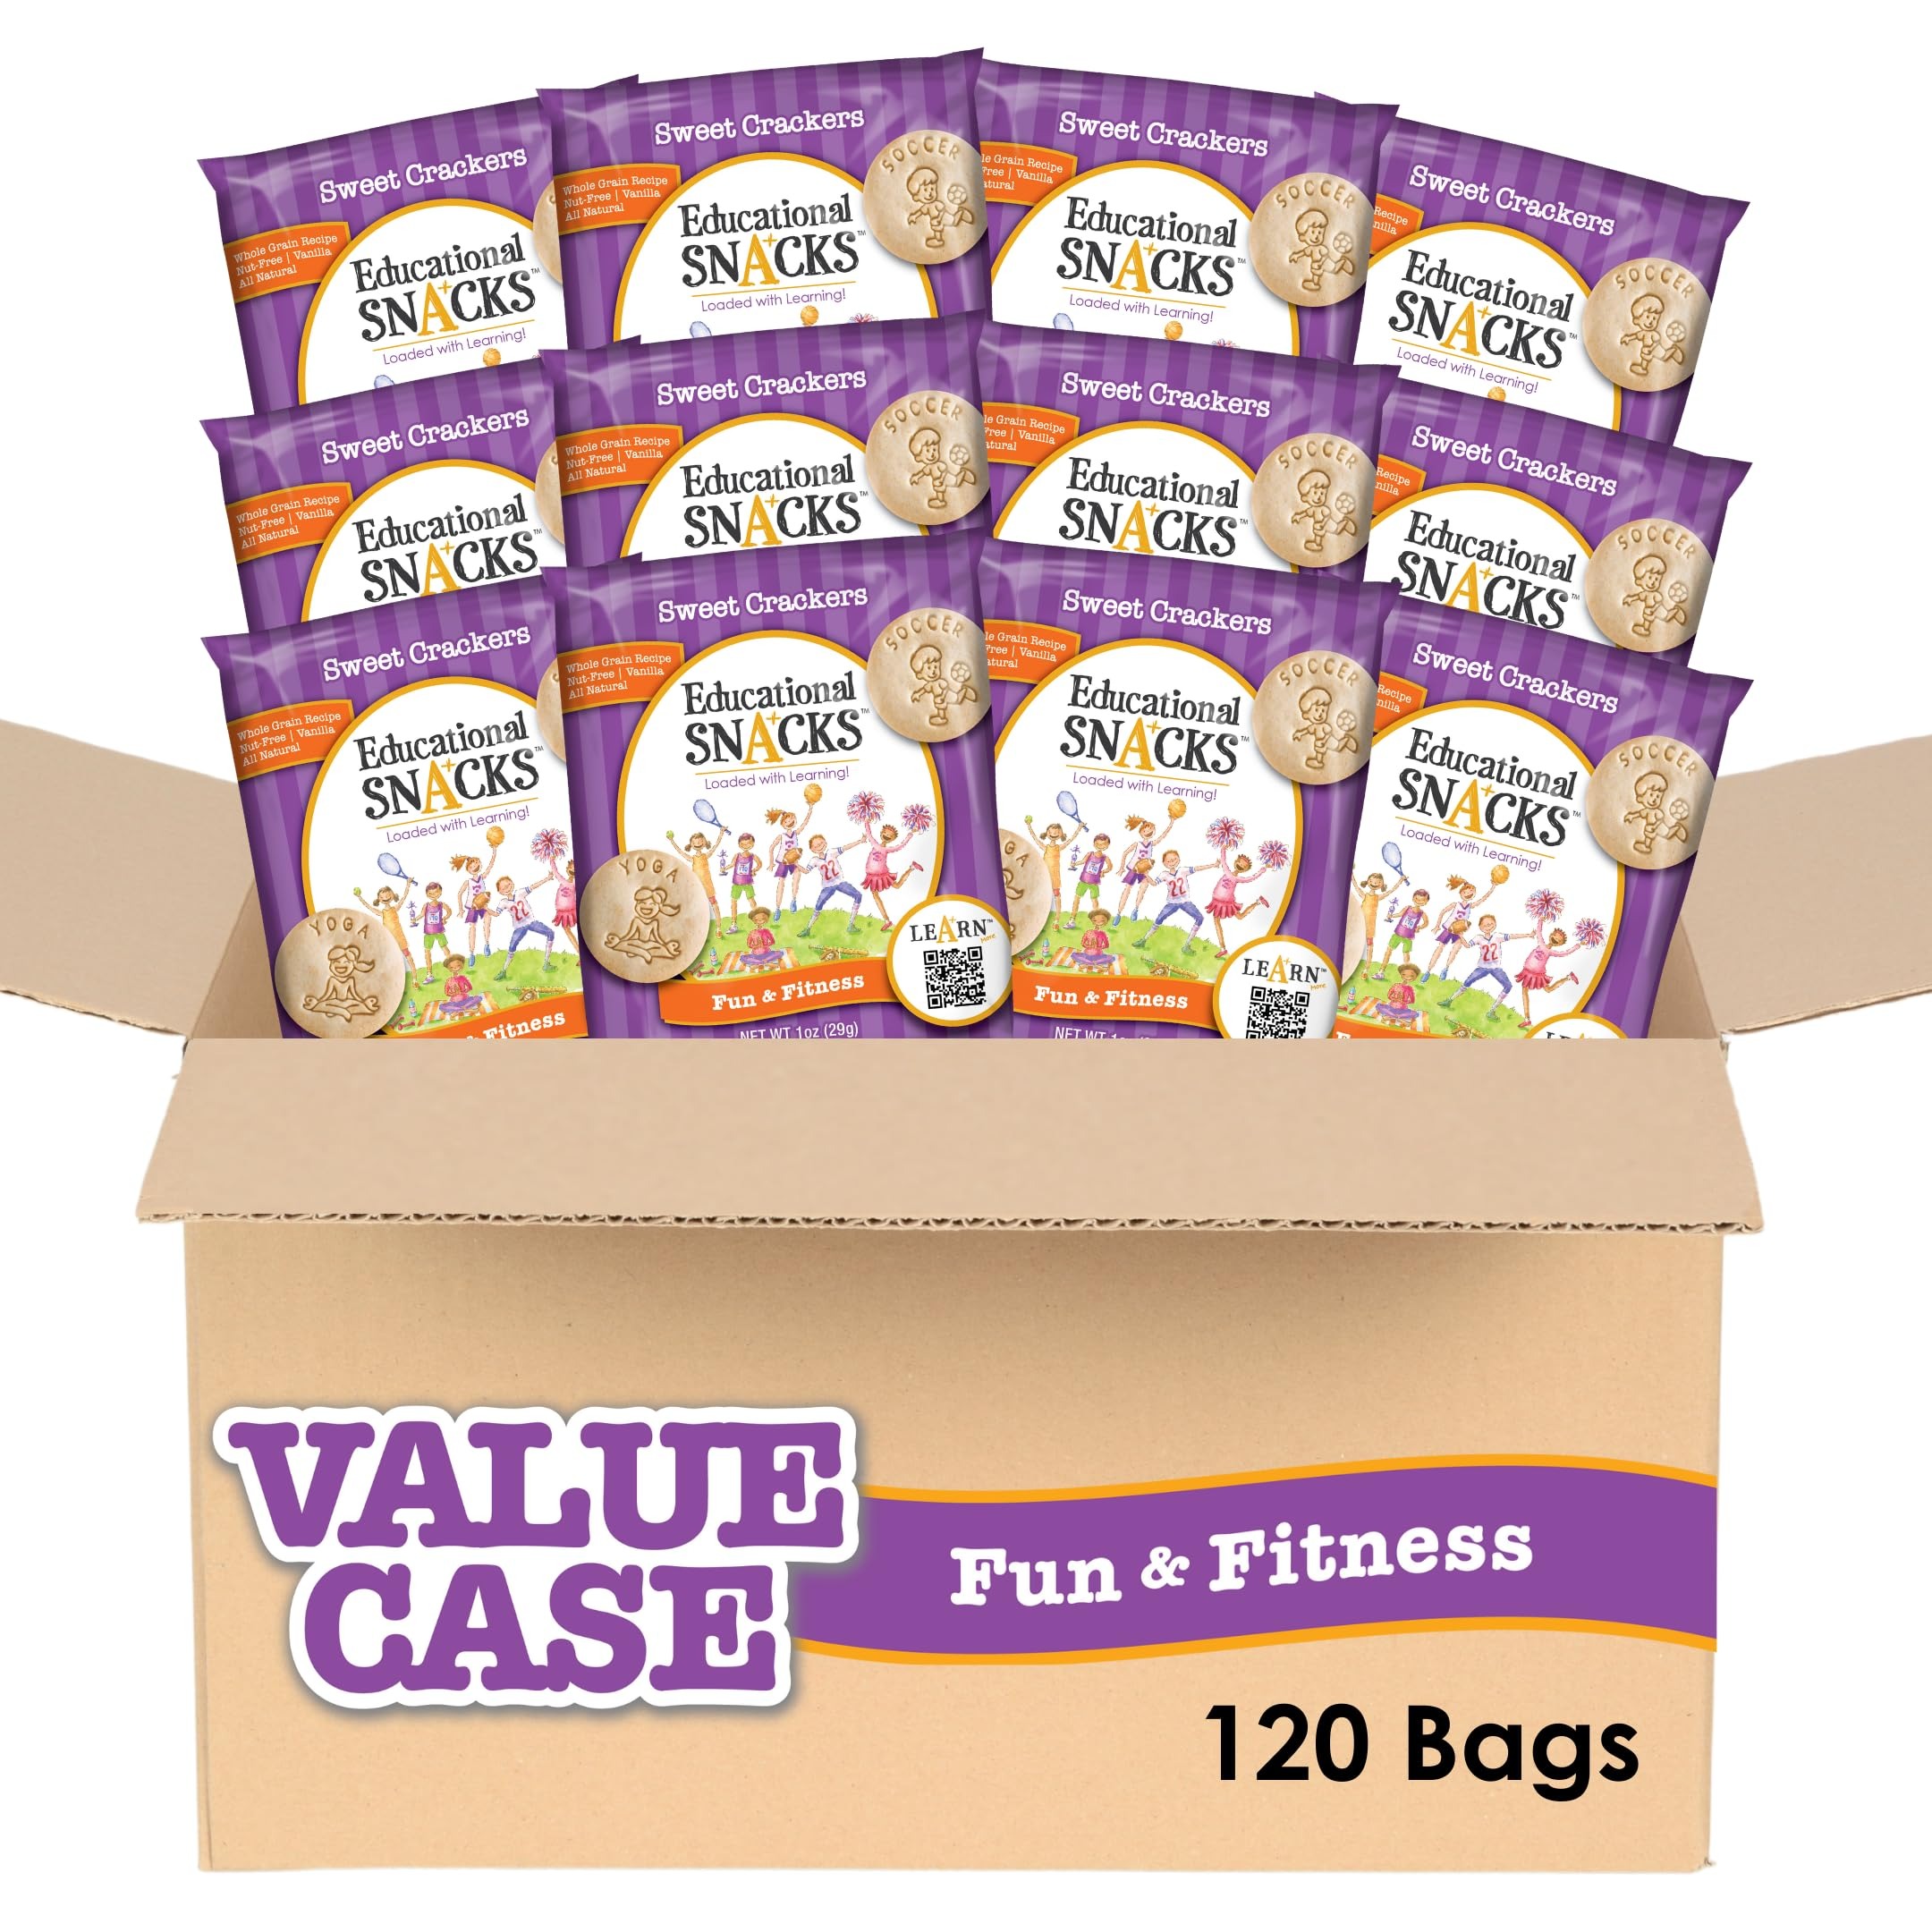
Item Name: EDUCATIONAL SNACKS – Fun & Fitness Edition | Nut-Free, All-Natural Snacks for Kids | Promote 50+ Activities, Sports & Exercises – Different Mix in Every Bag | 120-Pack for Camps, Sports Teams & Active Learning
Bullet Point 1: FUN & FITNESS – promotes a series of over 50 activities for individuals, friends, groups & teams to keep you “happy & healthy” like yoga, rock climbing and soccer. Ideal for year-end field day events and National Physical Fitness & Sports Month in May. You’ll find a different mix of fun activities in each bag so you can learn something new every day. What do you do to stay active?
Bullet Point 2: NUT FREE, PEANUT FREE, TREE NUT FREE, CLEAN LABEL, ALL NATURAL 51% Whole Grain, No Cholesterol, No Trans Fat, No Hydrogenated Oils, No High Fructose Corn Syrup, No Artificial Flavors, No Artificial Colors. Delicious, All Natural and Loaded with Learning. One wholesome recipe for all varieties. Sweet vanilla crackers (not chocolate or cinnamon). Individually Wrapped, Ready to Serve and SMART SNACK APPROVED.
Bullet Point 3: HEALTHY SNACKS FOR KIDS – PRESCHOOL SNACKS, KINDERGARTEN SNACKS, DAYCARE SNACKS, SCHOOLYARD SNACKS OR CLASSROOM SNACKS FOR STUDENTS. Fun for birthdays, class parties, class projects, field trips, road trips, youth groups, camps, camping trips, Halloween trick or treat & Christmas presents.
Product Description: Educational Snacks (similar to Animal Crackers, Goldfish Crackers, Shortbread Cookies or Graham Crackers) have been served in schools for lunch and after-school snacks, classrooms by teachers, packed in lunches by parents and given as gifts by grandparents. Delicious, All-Natural & Loaded with Learning, our Educational Snacks go great with milk, juice, coffee, tea, ice cream, yogurt and broccoli (ok maybe not broccoli). Get kids moving, learning, and laughing with our Fun & Fitness Educational Snacks! Each sweet vanilla cracker is stamped with a different sport, game, or physical activity—like basketball, dancing, or jump rope—celebrating the many fun ways to stay active and healthy. This energizing edition highlights 50+ different ways to move, whether solo, with a friend, or as part of a team. From classic playground games to everyday exercises, each bite-sized cracker encourages kids to explore the world of fitness and play. Every bag includes a QR code linking to our exclusive LEARN MORE digital magazine, filled with enrichment activities and ideas for keeping kids active and engaged beyond snack time. Perfect for recess, after-school programs, camps, or classroom brain breaks, these snacks promote healthy habits and inspire physical activity. Parents and educators will love the movement-focused messaging—while kids will love the fun illustrations and taste. Made with all-natural ingredients and whole grains, our snacks are nut-free and school-safe. Individually wrapped for convenience, they’re ideal for lunchboxes, sports teams, and active learning environments. Inspire movement and fuel fun with our Fun & Fitness Educational Snacks—where there’s education in every bite!
Value: 120.0
Unit: Ounce

Price: 58.2